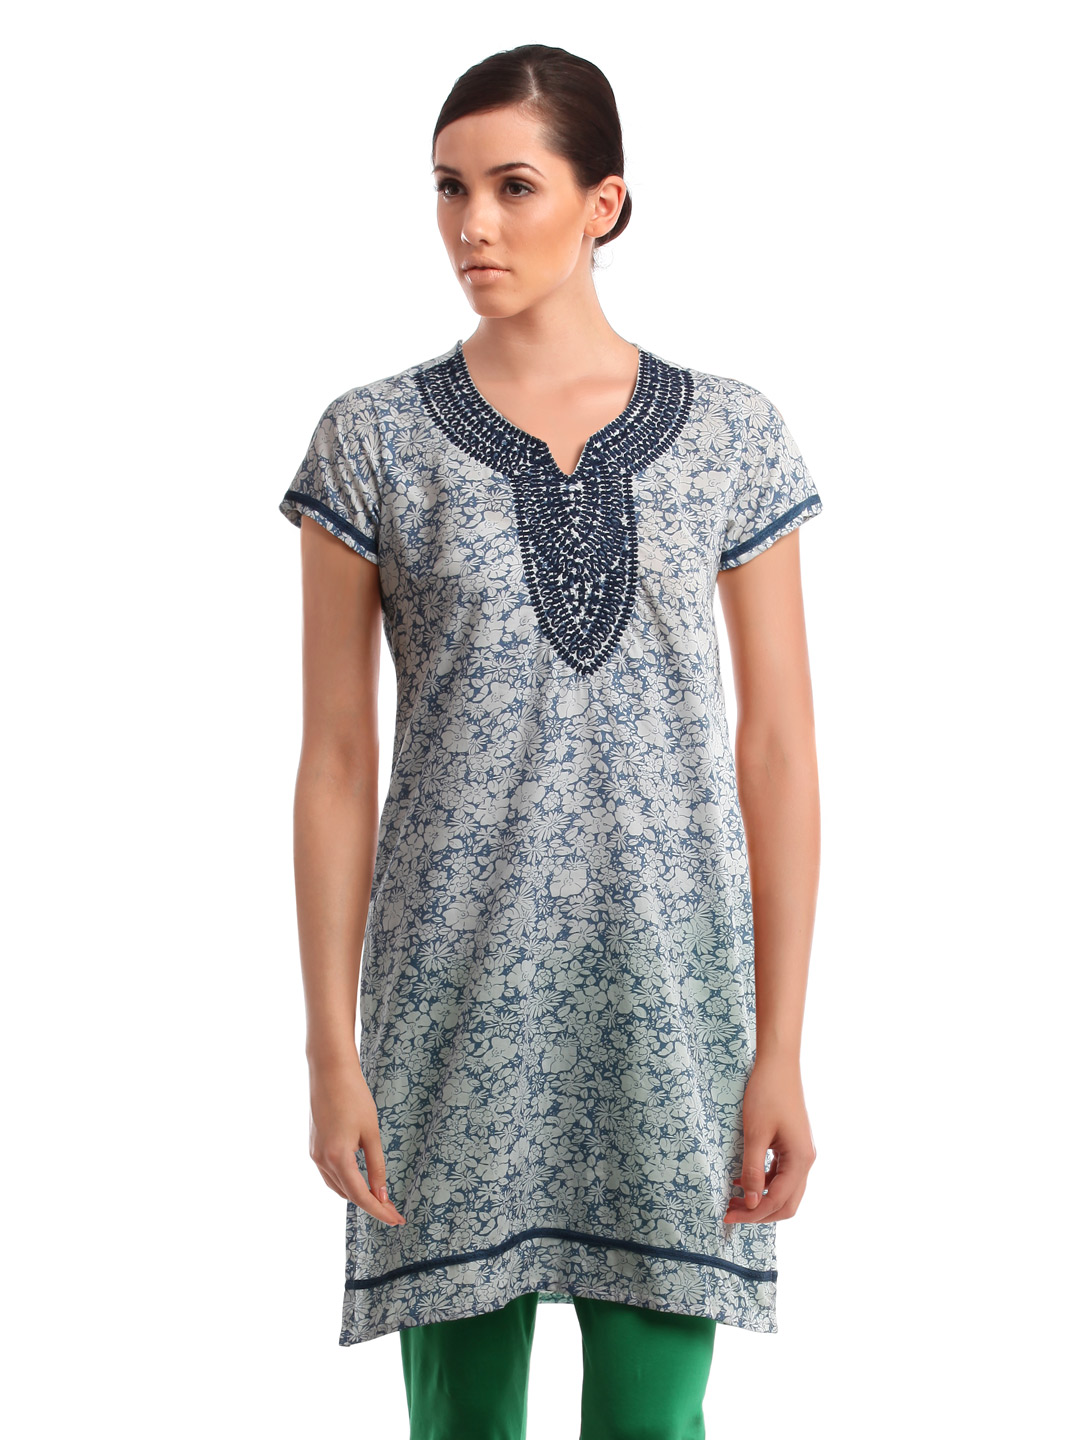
Folklore Women White & Blue Printed Kurta
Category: Apparel / Topwear / Kurtas
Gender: Women
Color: White
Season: Summer 2012
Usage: Ethnic